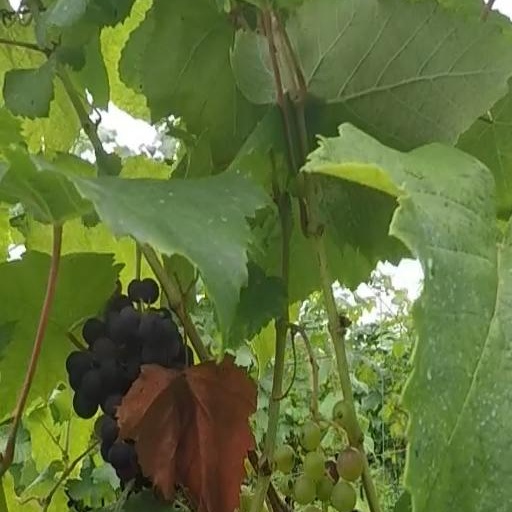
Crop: grape